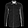
Label: Shirt